Chaharshanbe Suri

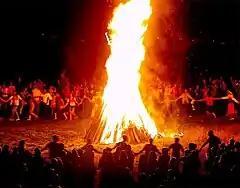
Charshanbe Suri in Iran.

Chaharshanbeh Suri or Charshanbeh Suri or Chahar shanbe suri, is an Iranian festival of the fire dance celebrated on the eve of the last Wednesday of the year, of ancient Zoroastrian origin. It is the first festivity of Nowruz, the Iranian New Year.